Valiollah Fallahi

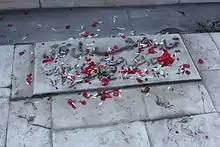
Fallahi's grave

On 29 September 1981, he died along with several other top commanders, including General Javad Fakouri (Air Force Commander), General Yousef Kolahdouz (Acting Commander of the Revolutionary Guards), Colonel Sayyid Mousa Namjoo (Defence Minister) and Commander Jahanara in a plane crash that was due to land in Tehran after take off from Ahvaz.